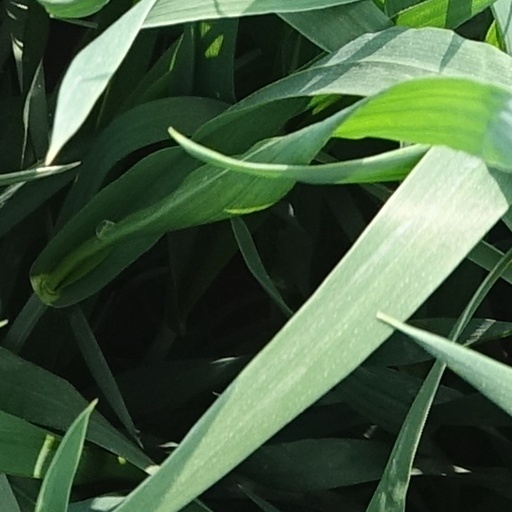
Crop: wheat